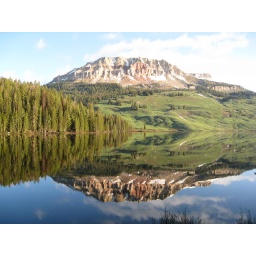
Mountains reflected in a lake on the Beartooth highway